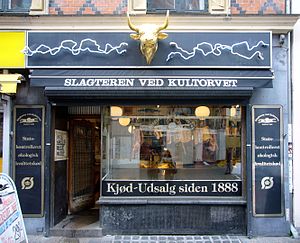
Slagter
Slagterforretning
Slagteren ved Kultorvet på Frederiksborggade i København.
En slagter arbejder med aflivning, udskæring og sortering af kødet af dyr, som skal bruges til mad. Slagtere finder beskæftigelse såvel på slagterier, som i engros- og detailhandelen, herunder i slagterforretninger og supermarkeder.